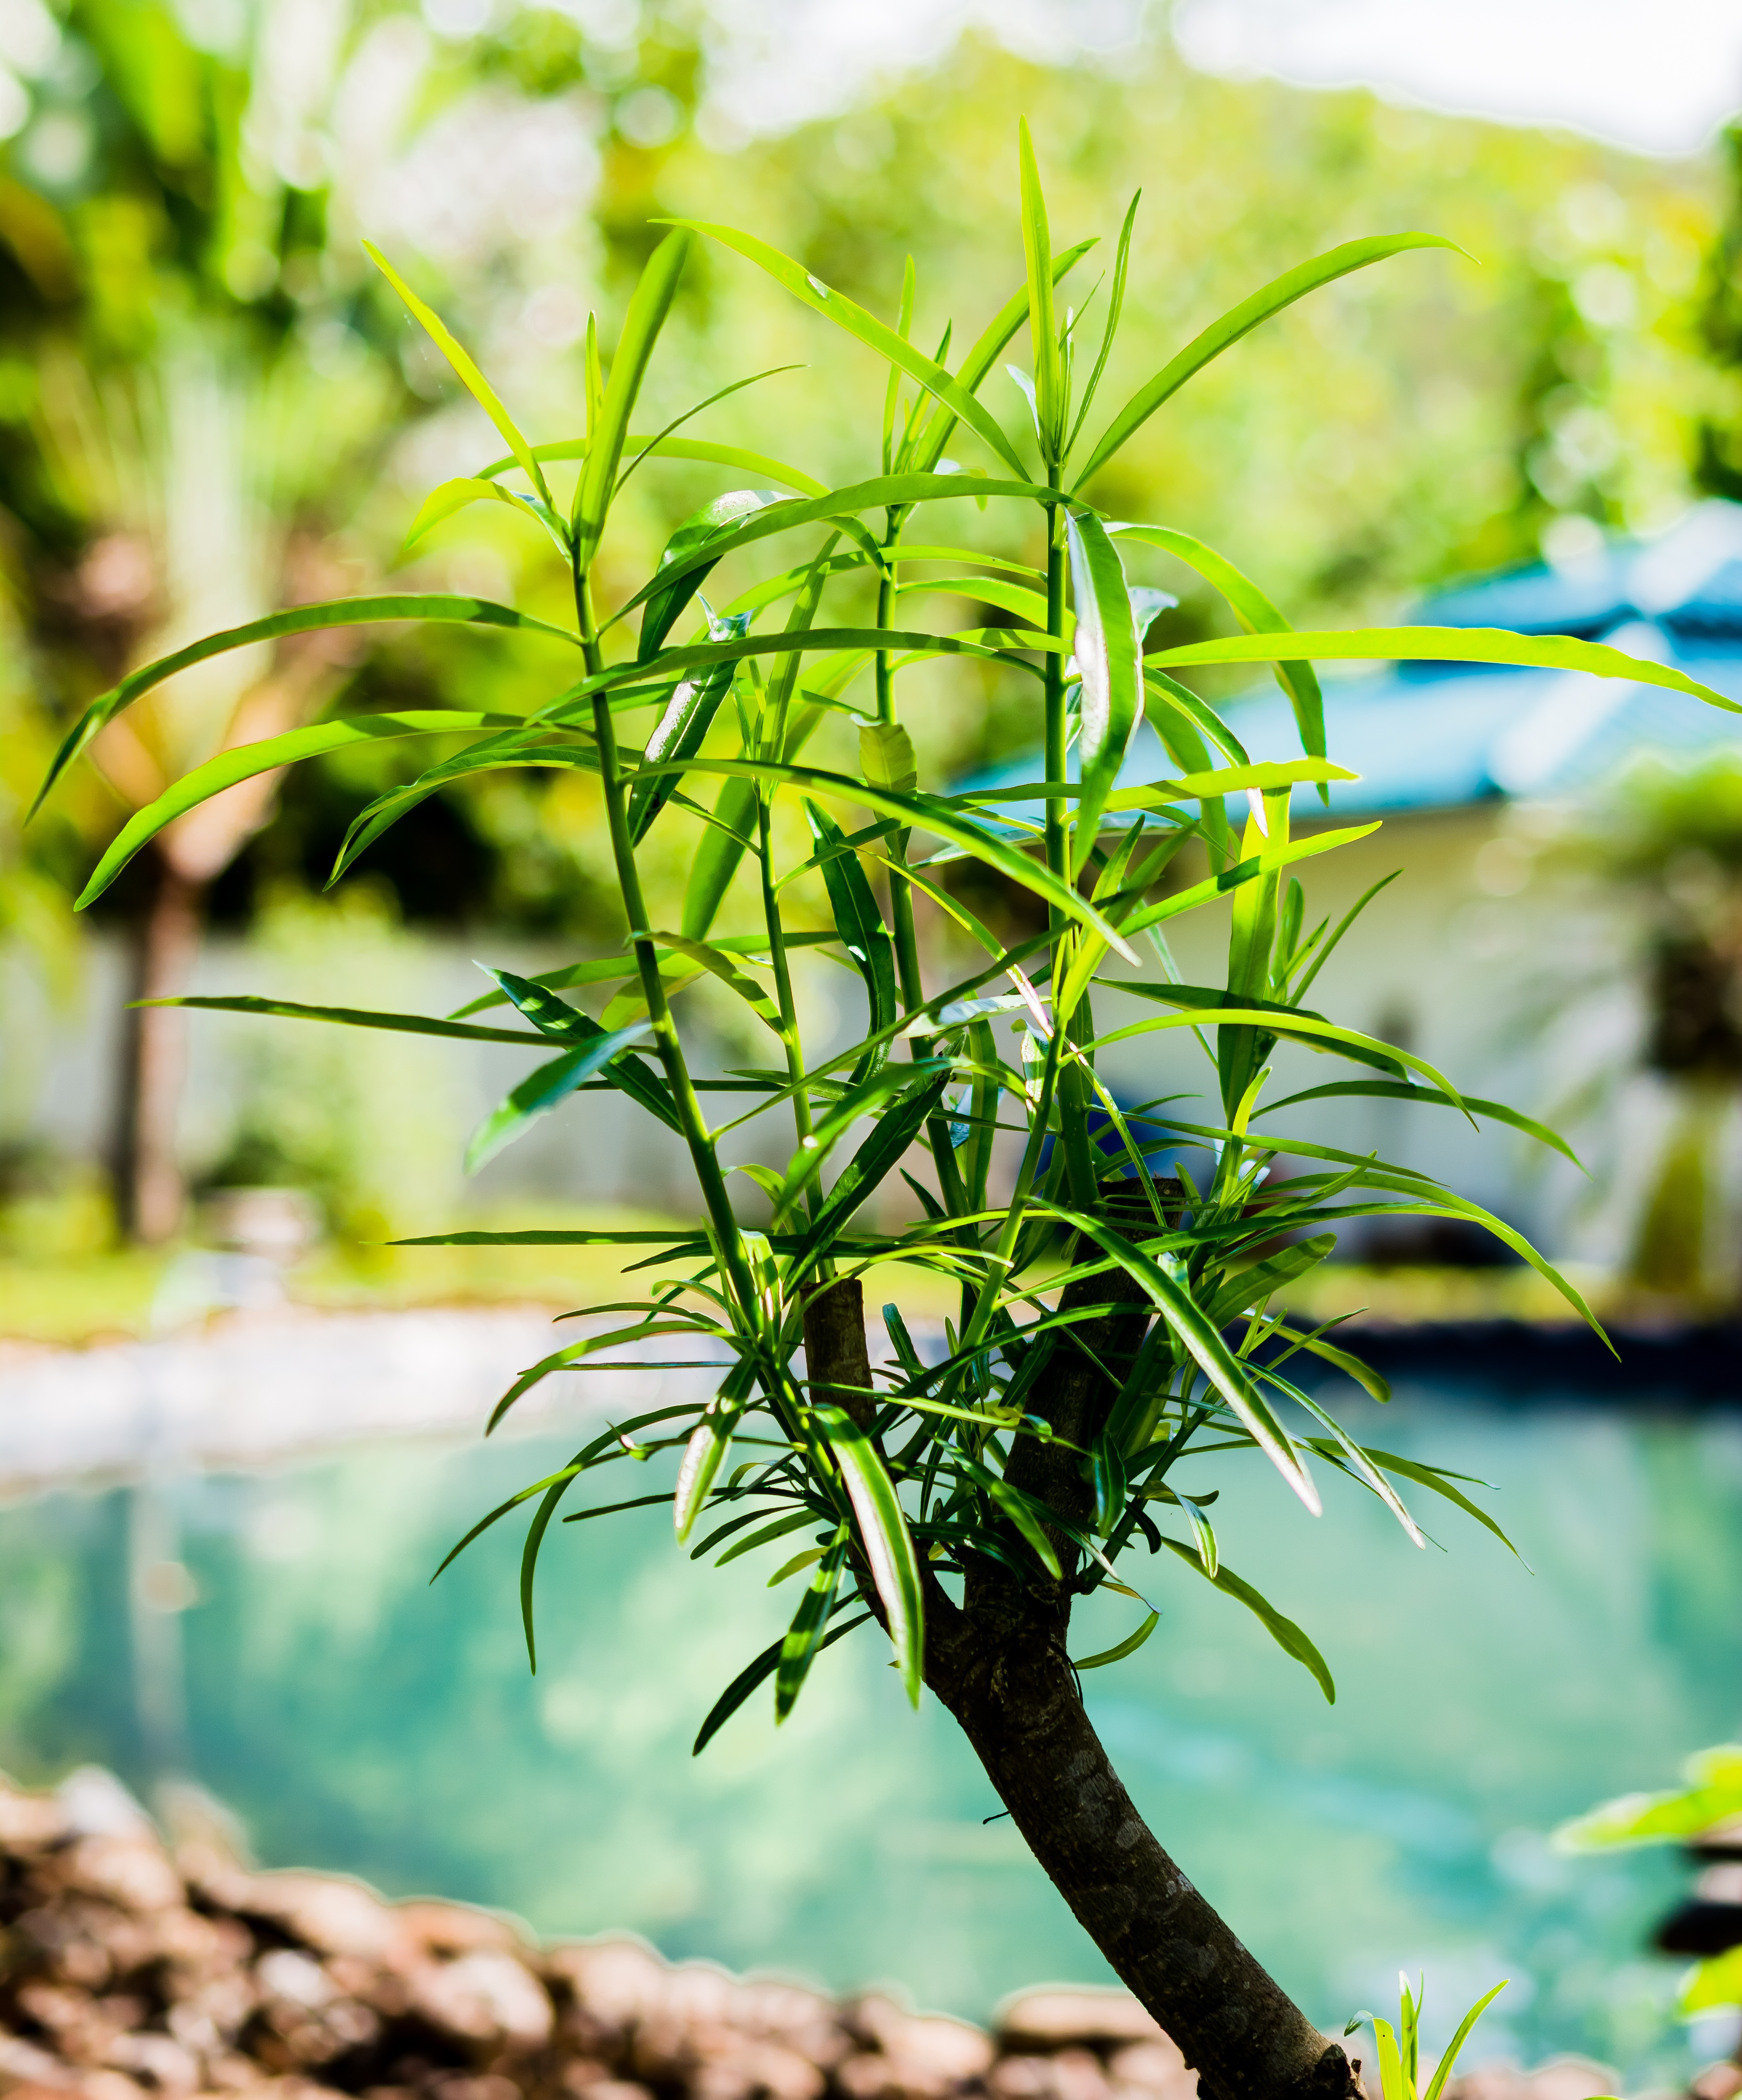
tree, grass, branch, plant, leaf, flower, food, green, produce, soil, botany, garden, flora, garden pond, flowering plant, young leaves, boy shoots, woody plant, land plant